Tommy Karevik

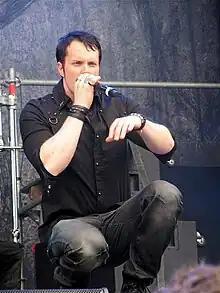
Karevik with Kamelot in 2012

Tommy Karevik (born 1 November 1981) is a Swedish metal vocalist. He is the lead singer of Kamelot and former lead vocalist of Seventh Wonder from 2005 to 2023.